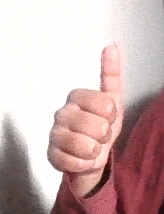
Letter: aleff